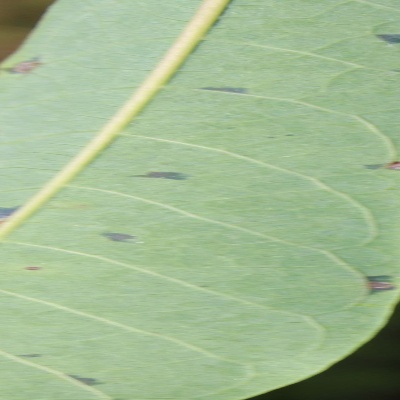
Crop: Cassava
Condition: bacterial blight